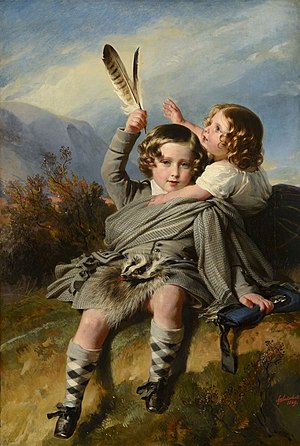
Helena af Storbritannien / Tidlige liv
Prinsesse Helena (til højre) med sin storebror Prins Alfred. Helena var Alfreds yndlingssøster.
Prinsesse Helena af Storbritannien var en britisk prinsesse, der var datter af dronning Victoria af Storbritannien og prins Albert af Sachsen-Coburg og Gotha. Hun var gift med den danskfødte prins Christian af Augustenborg, der blev forvalter og jagtmester for de kongelige besiddelser ved Windsor Castle.